Cloud-chasing

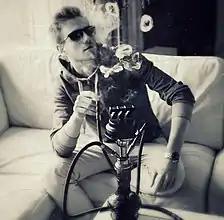
Vaping trick known as the smoke ring.

Cloud-chasing integrates technique, air flow, and using the appropriate technology. A handful of later-generation e-cigarettes are designed to create large plumes of vapor. The devices are customized. Users experiment with numerous component combinations. A growing subclass of e-cigarette enthusiasts called cloud-chasers assemble their atomizers in such a way that can produce extremely large amounts of vapor by using heating coils with a resistance of less than 1 ohm (Ω).